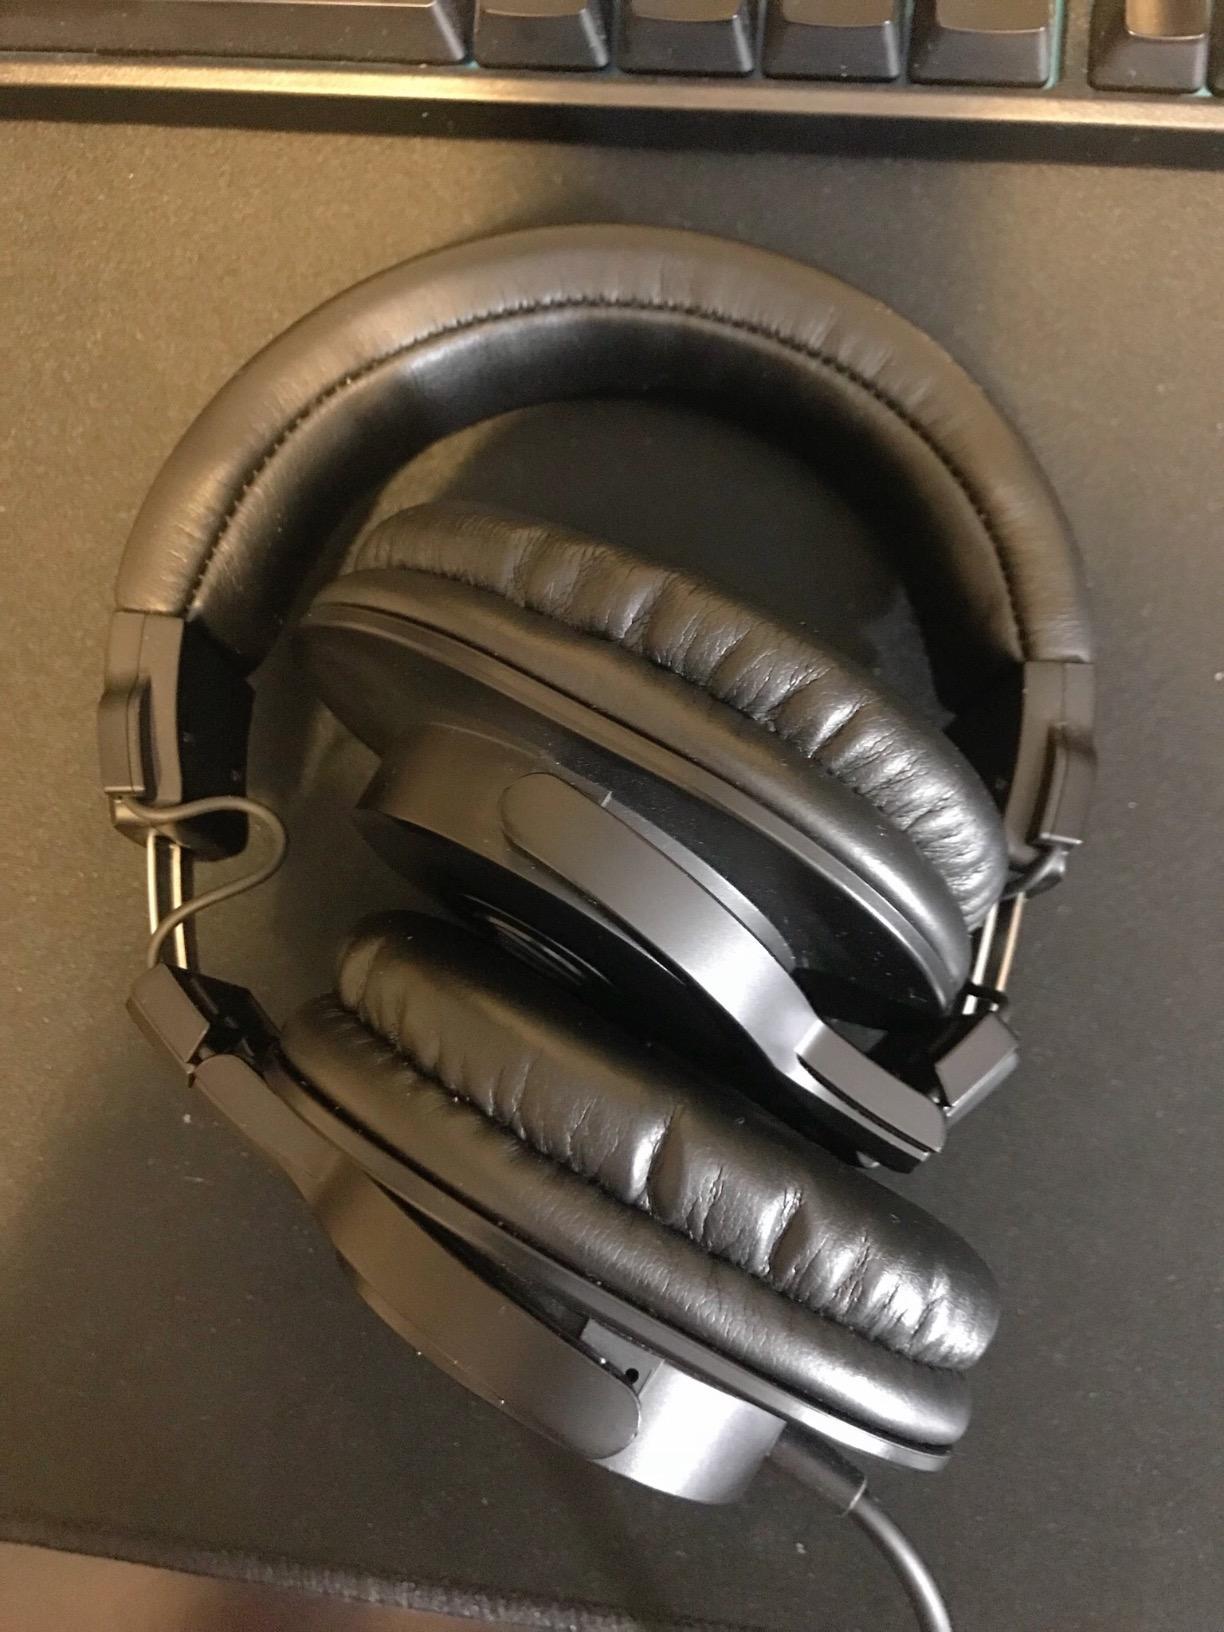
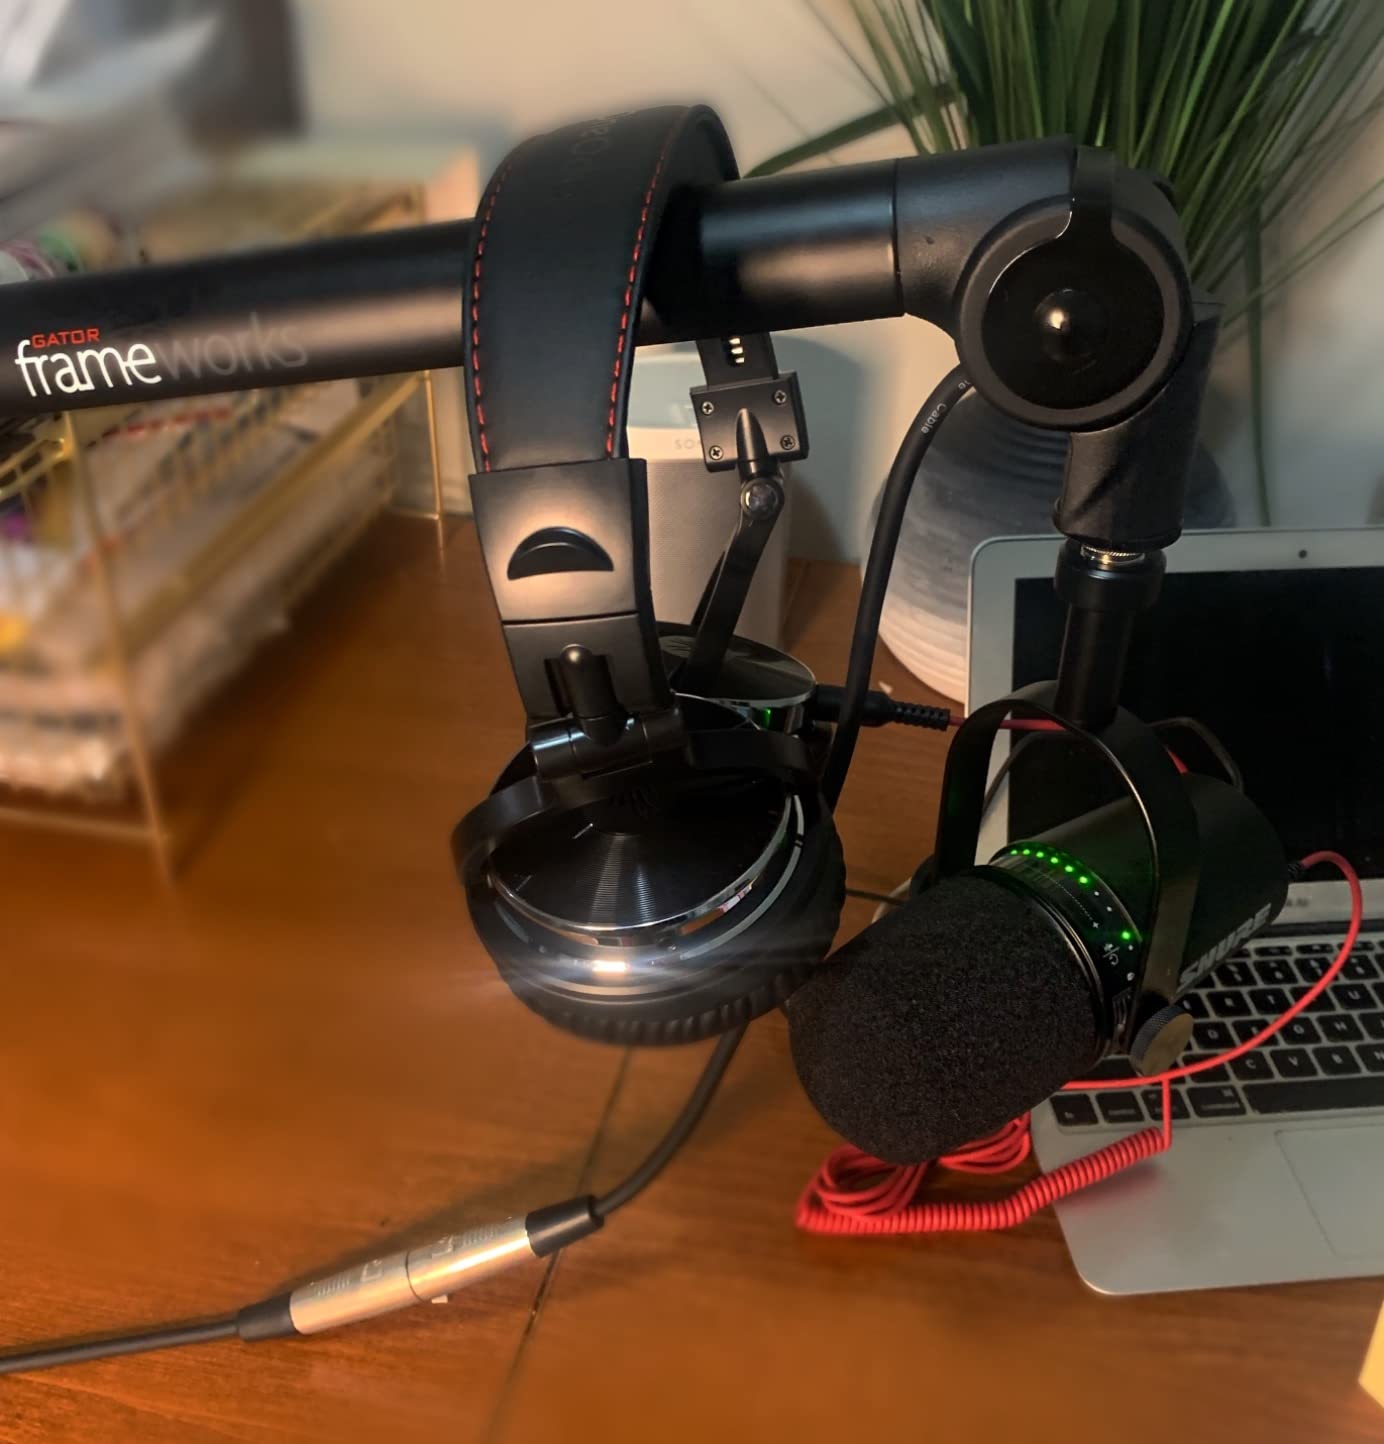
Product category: headphones
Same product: no